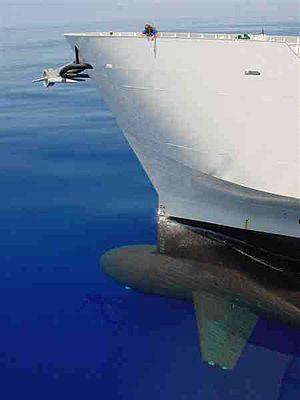
Le RV Kilo Moana (T-AGOR-26) est un navire océanographique appartenant à l'US Navy et utilisé par l'université d'Hawaï dans le cadre de la flotte UNOLS. Il a la particularité d'avoir 2 coques, sur le principe des SWATH, afin d'augmenter sa stabilité en mer et de pouvoir opérer dans les zones côtières.